List of Dutch inventions and innovations

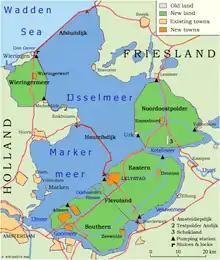
The "Zuiderzee Works" turned the Zuiderzee into a fresh water lake IJsselmeer, and created 1650 km of land.

In the 19th century it became clear that the heart generated electric currents. The first to systematically approach the heart from an electrical point-of-view was "Augustus Waller", working in St Mary's Hospital in Paddington, London. In 1911 he saw little clinical application for his work. The breakthrough came when Willem Einthoven, working in Leiden, used his more sensitive string galvanometer, than the "capillary electrometer" that Waller used. Einthoven assigned the letters P, Q, R, S and T to the various deflections that it measured and described the electrocardiographic features of a number of cardiovascular disorders. He was awarded the 1924 Nobel Prize for Physiology or Medicine for his discovery.